Rock Hill, South Carolina

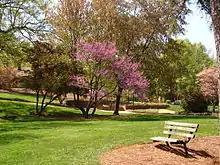
Glencairn Garden

Rock Hill has a humid subtropical climate with four distinct seasons, characterized by hot humid summers and cool dry winters. The city itself is part of the USDA hardiness zone 7b with yearly minimum low temperature extremes between , typically occurring in the month of January. Precipitation does not vary greatly between seasons, but is highly dependent on moisture supplied from the Gulf of Mexico. July is the hottest month, with an average high temperature of and an average low temperature of . The coldest month of the year is January, when the average high temperature is and the average low temperature is . The warmest temperature ever recorded in the city was in 1983 and tied in 2007. The coldest temperature ever recorded in the city was in 1985.